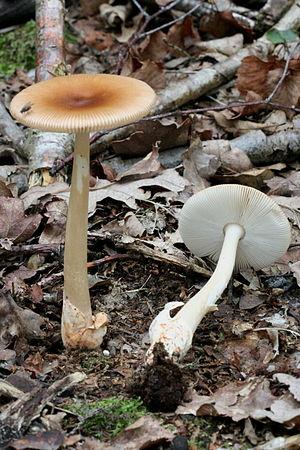
Le genre Amanita regroupe des Basidiomycètes, de la famille des Amanitacées traditionnellement classée dans l'ordre des Amanitales, mais à présent confirmée par l'analyse phylogénétique dans le clade Plutéoïde, une des six nouvelles divisions des Agaricales.